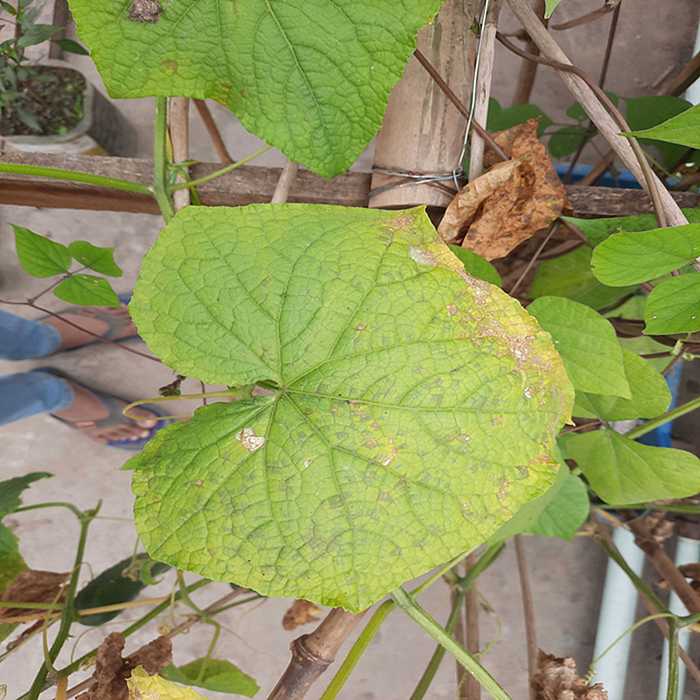
Plant: Cucumber
Label: Anthracnose lesions